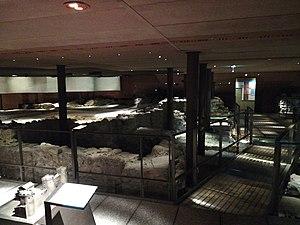
Baptistère du groupe Cathédral de Grenoble (France), sous le Musée de l'Ancien Evêché.
Le musée de l’Ancien Évêché est un musée départemental situé au cœur du centre historique de Grenoble. Il est consacré à l'histoire et au patrimoine de l'Isère.